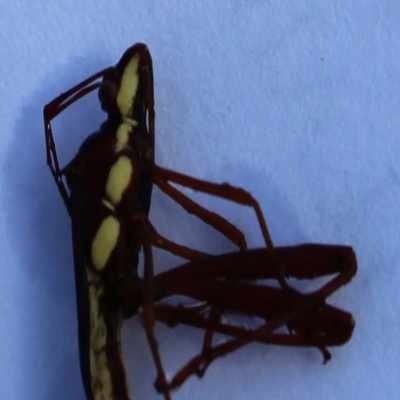
Crop: Maize
Condition: grasshoper